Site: brandenburg
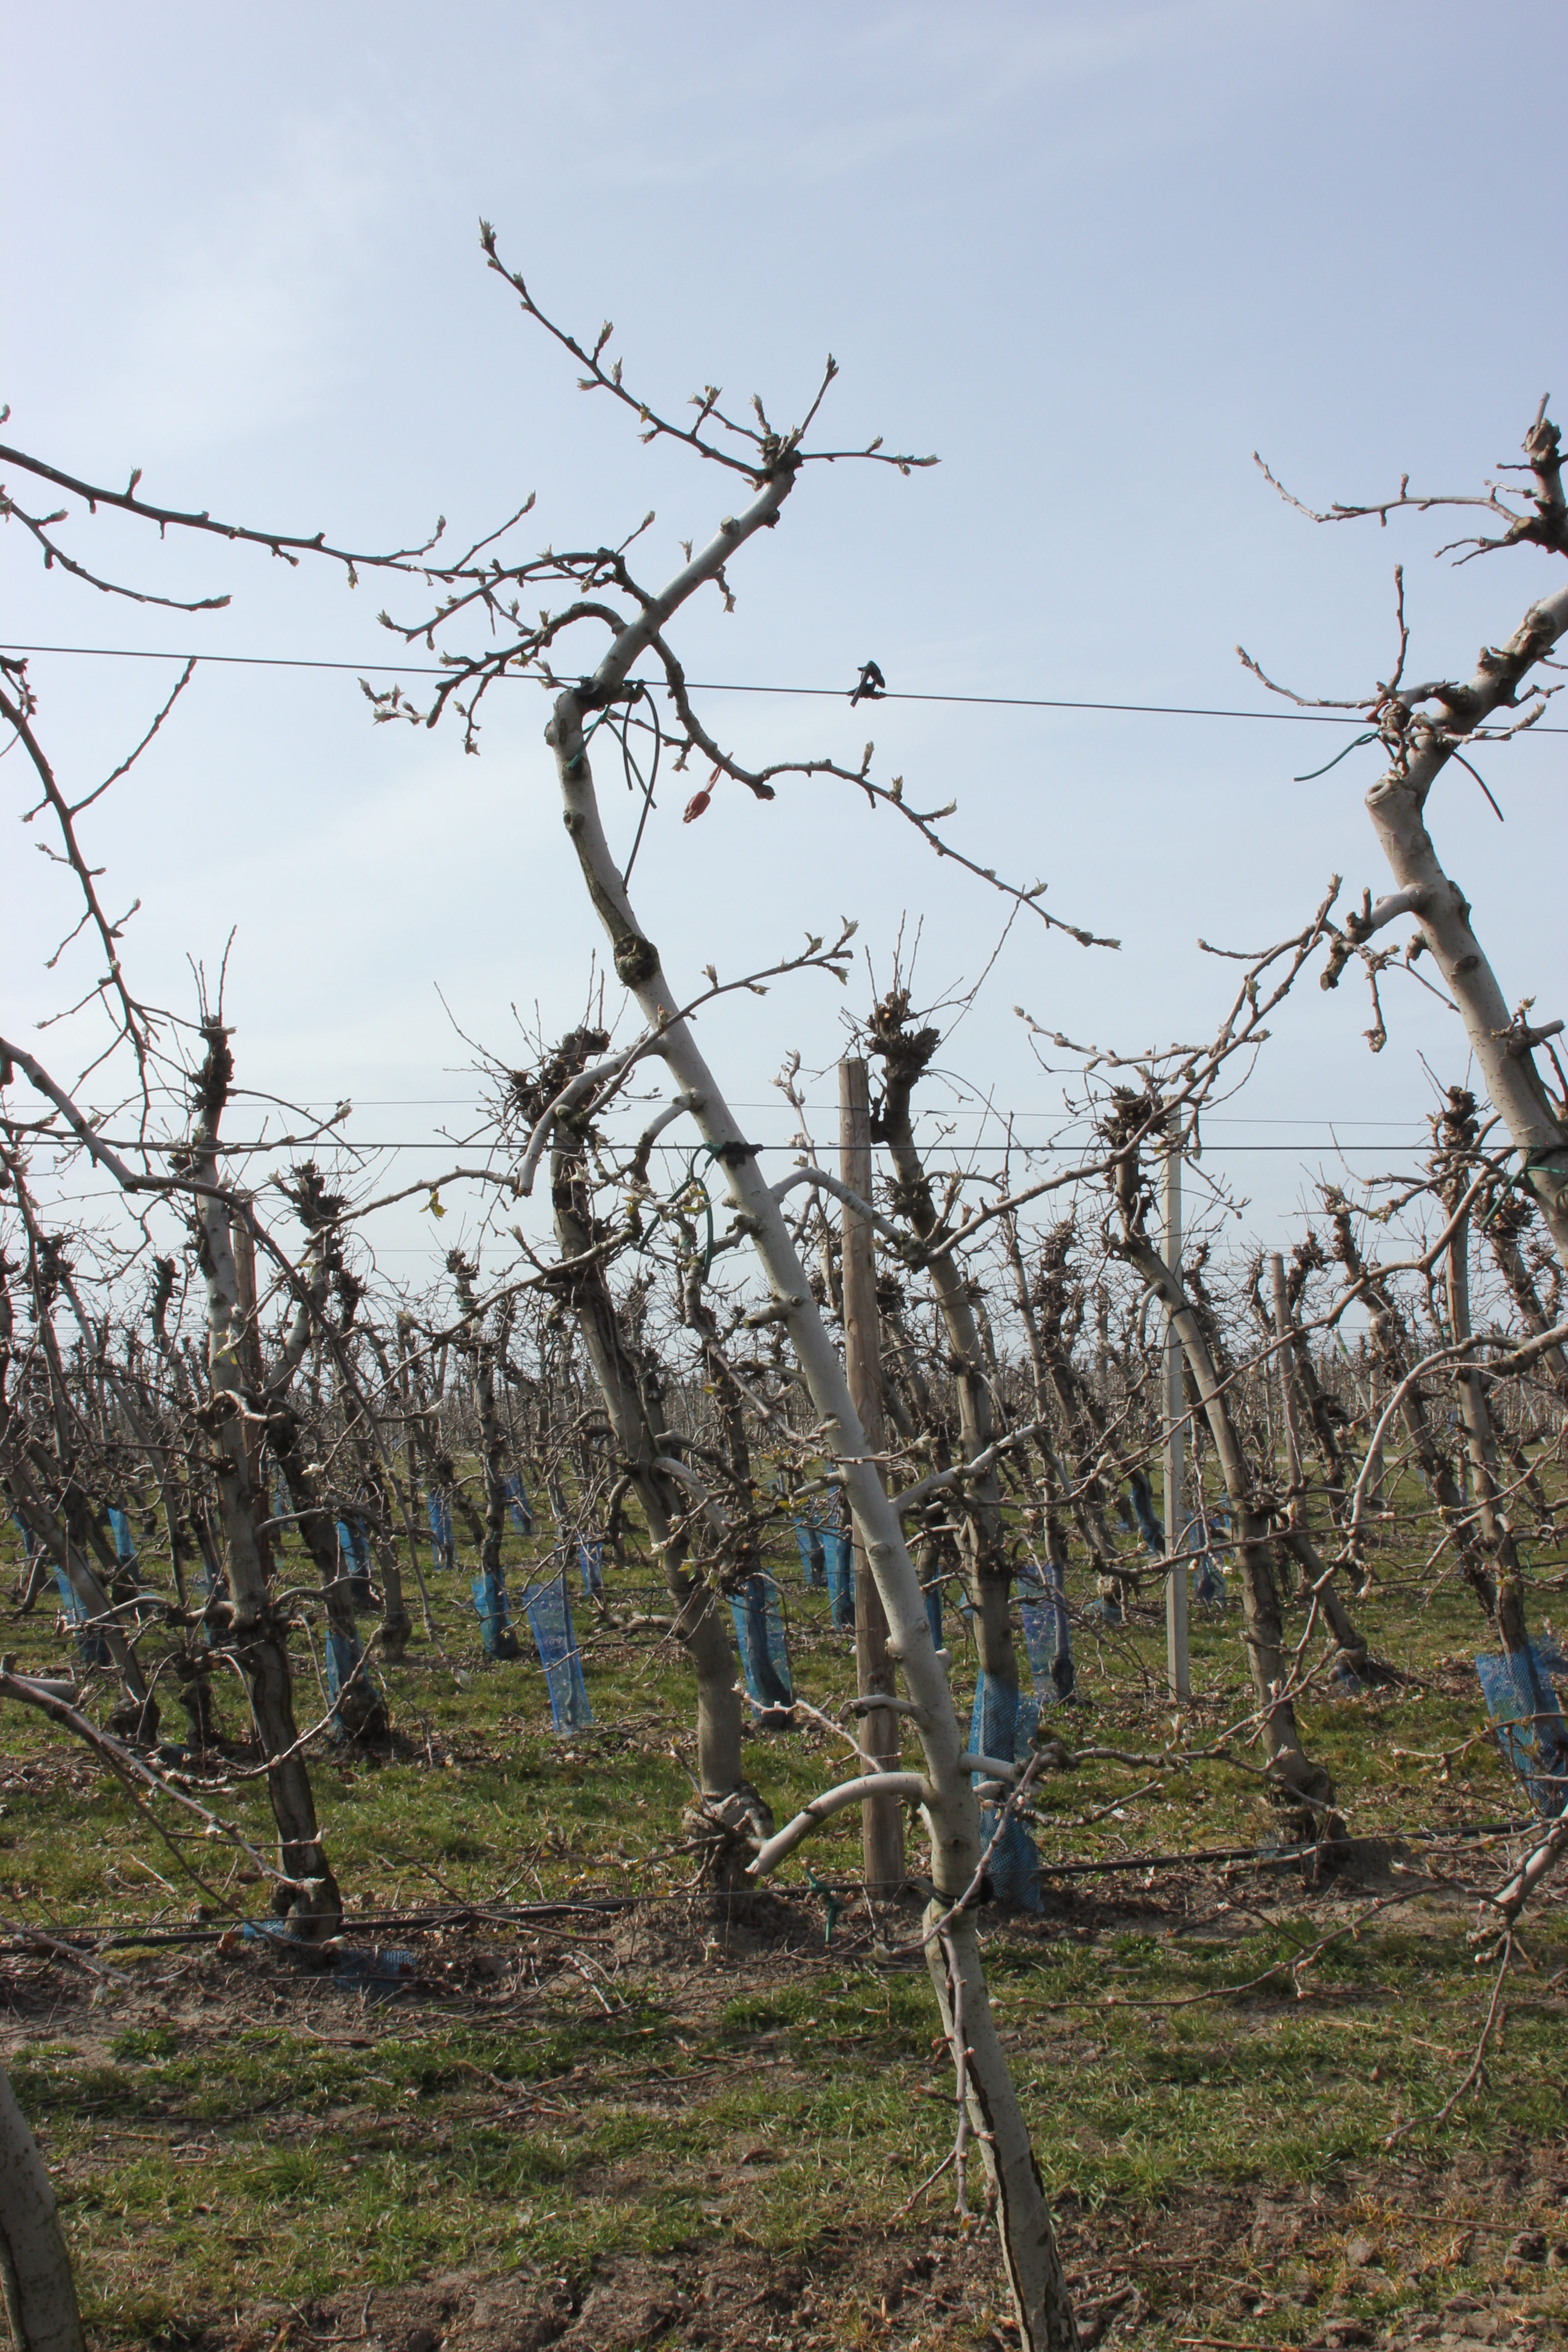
Growth stage (BBCH 54): Inflorescence emergence